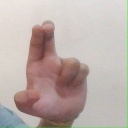
अक्षर: आ